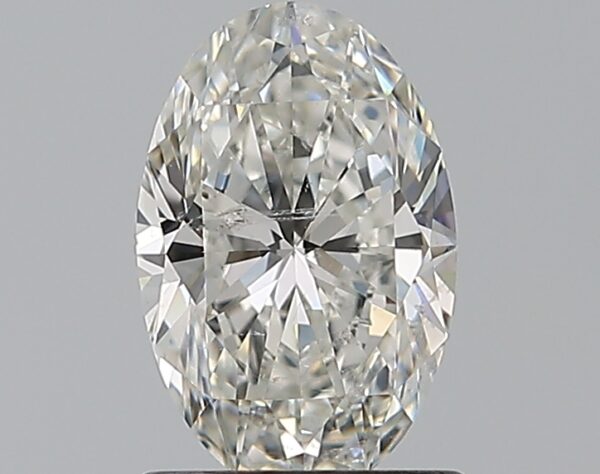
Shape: oval
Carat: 1.02
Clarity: SI2
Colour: H
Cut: EX
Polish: EX
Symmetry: EX
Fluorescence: N
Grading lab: GIA
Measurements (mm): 8.36 x 5.4 x 3.39